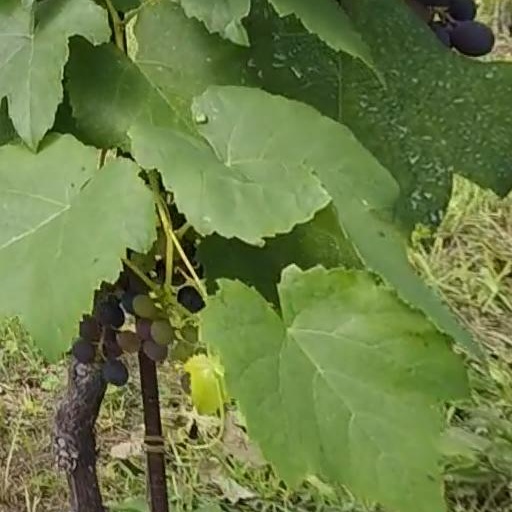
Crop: grape